Transport in China

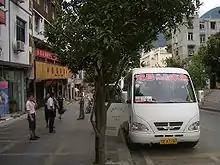
Shuttle buses like this link smaller towns with regional centers.

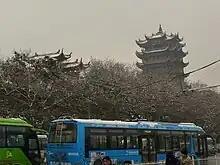
A trolleybus passes the Yellow Crane Tower in Wuhan.

As of 2013, trolleybuses provide a portion of the public transit service in 10 Chinese cities. At one time, as many as 27 cities were served by trolleybuses, comprising 28 systems, as Wuhan had two independent trolleybus systems. The Shanghai trolleybus system, which remains in operation, opened in 1914 and is the longest-lived trolleybus system in the world. All other trolleybus systems in China opened after 1950.